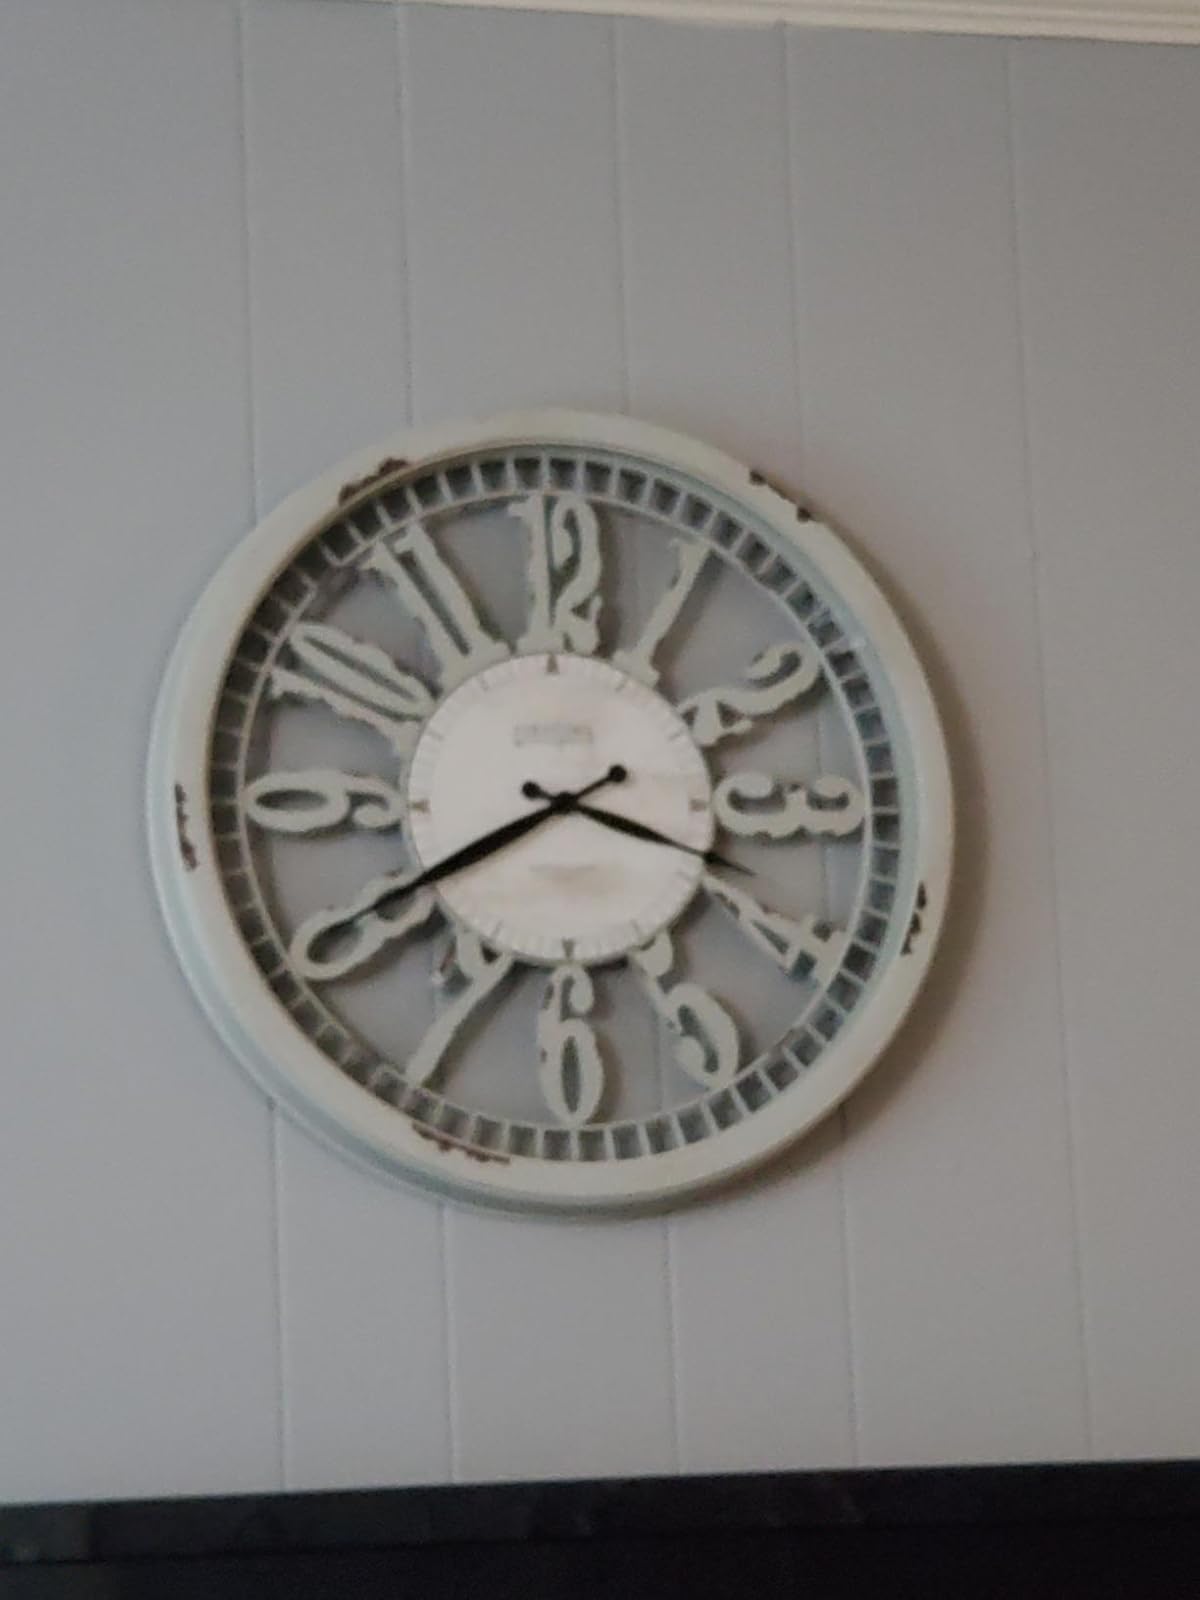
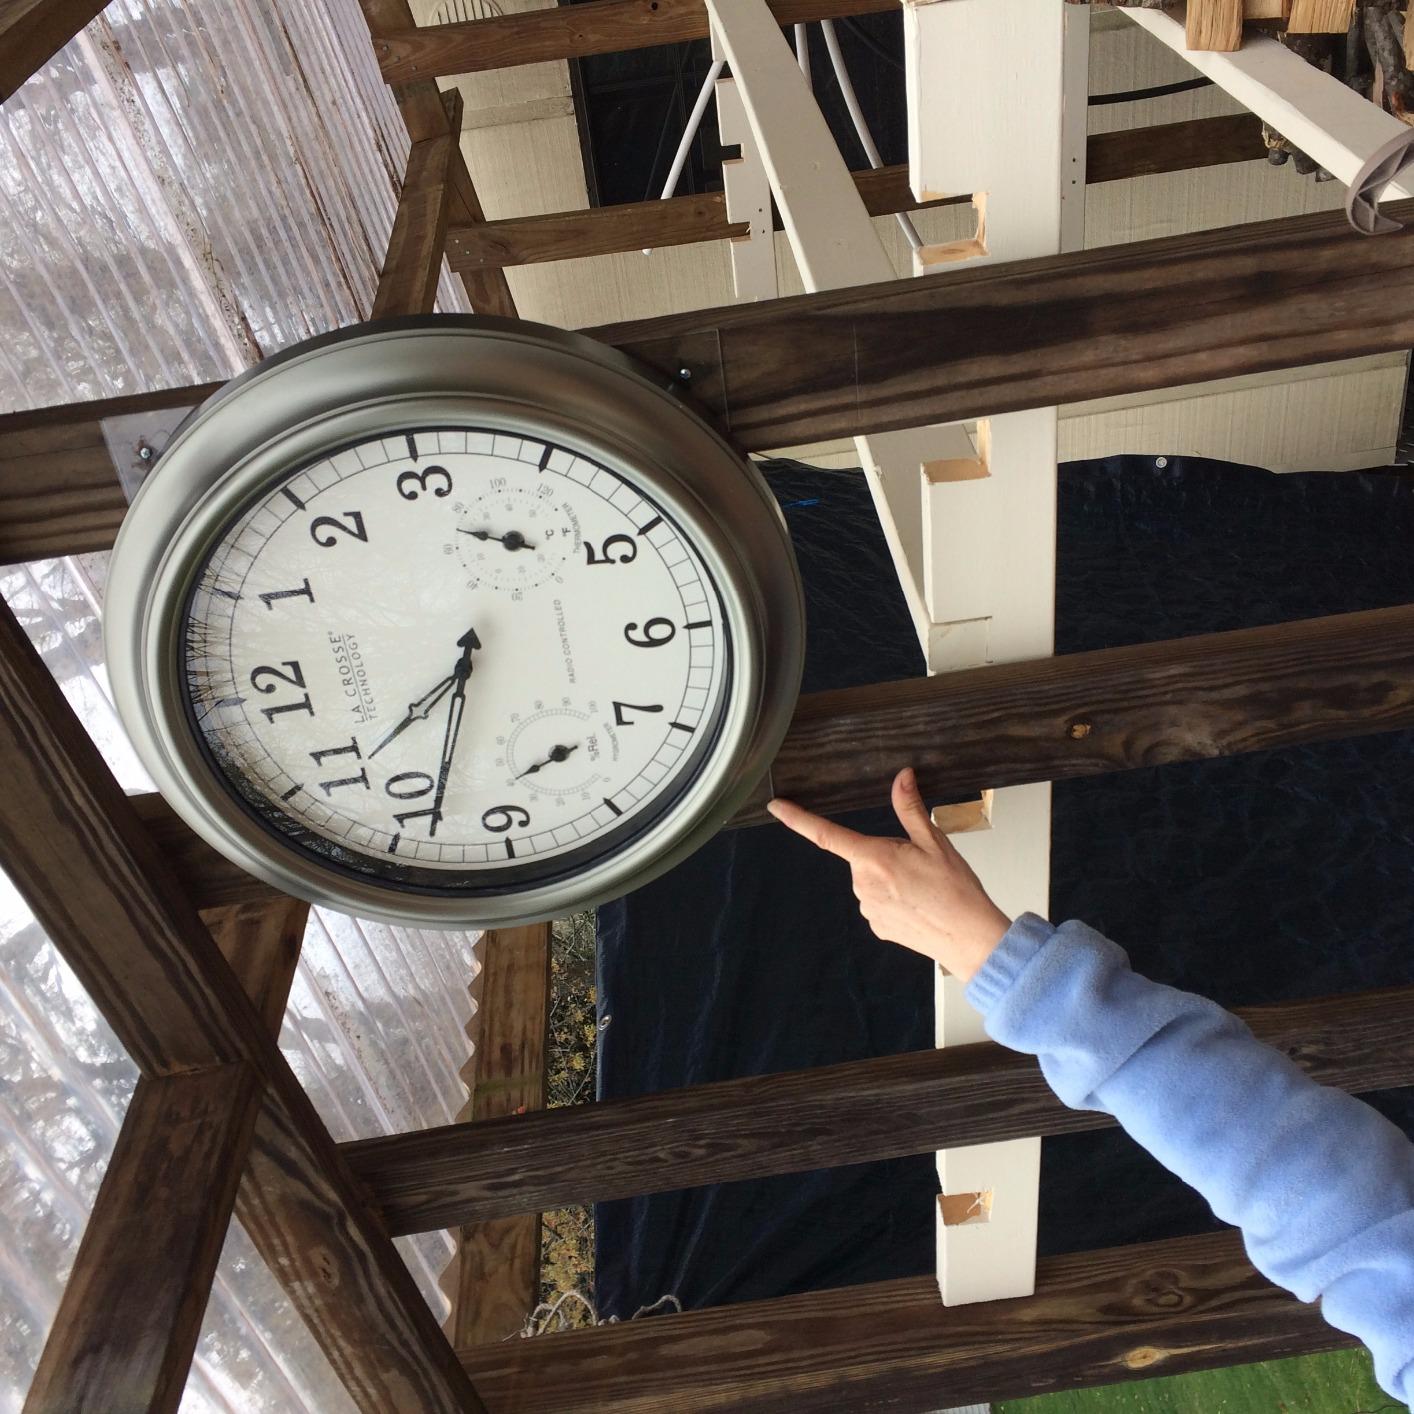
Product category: clock
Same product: no